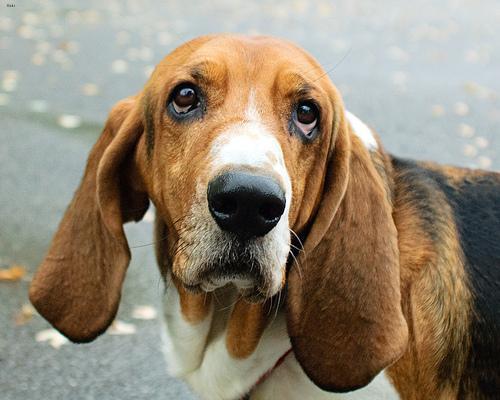
basset hound